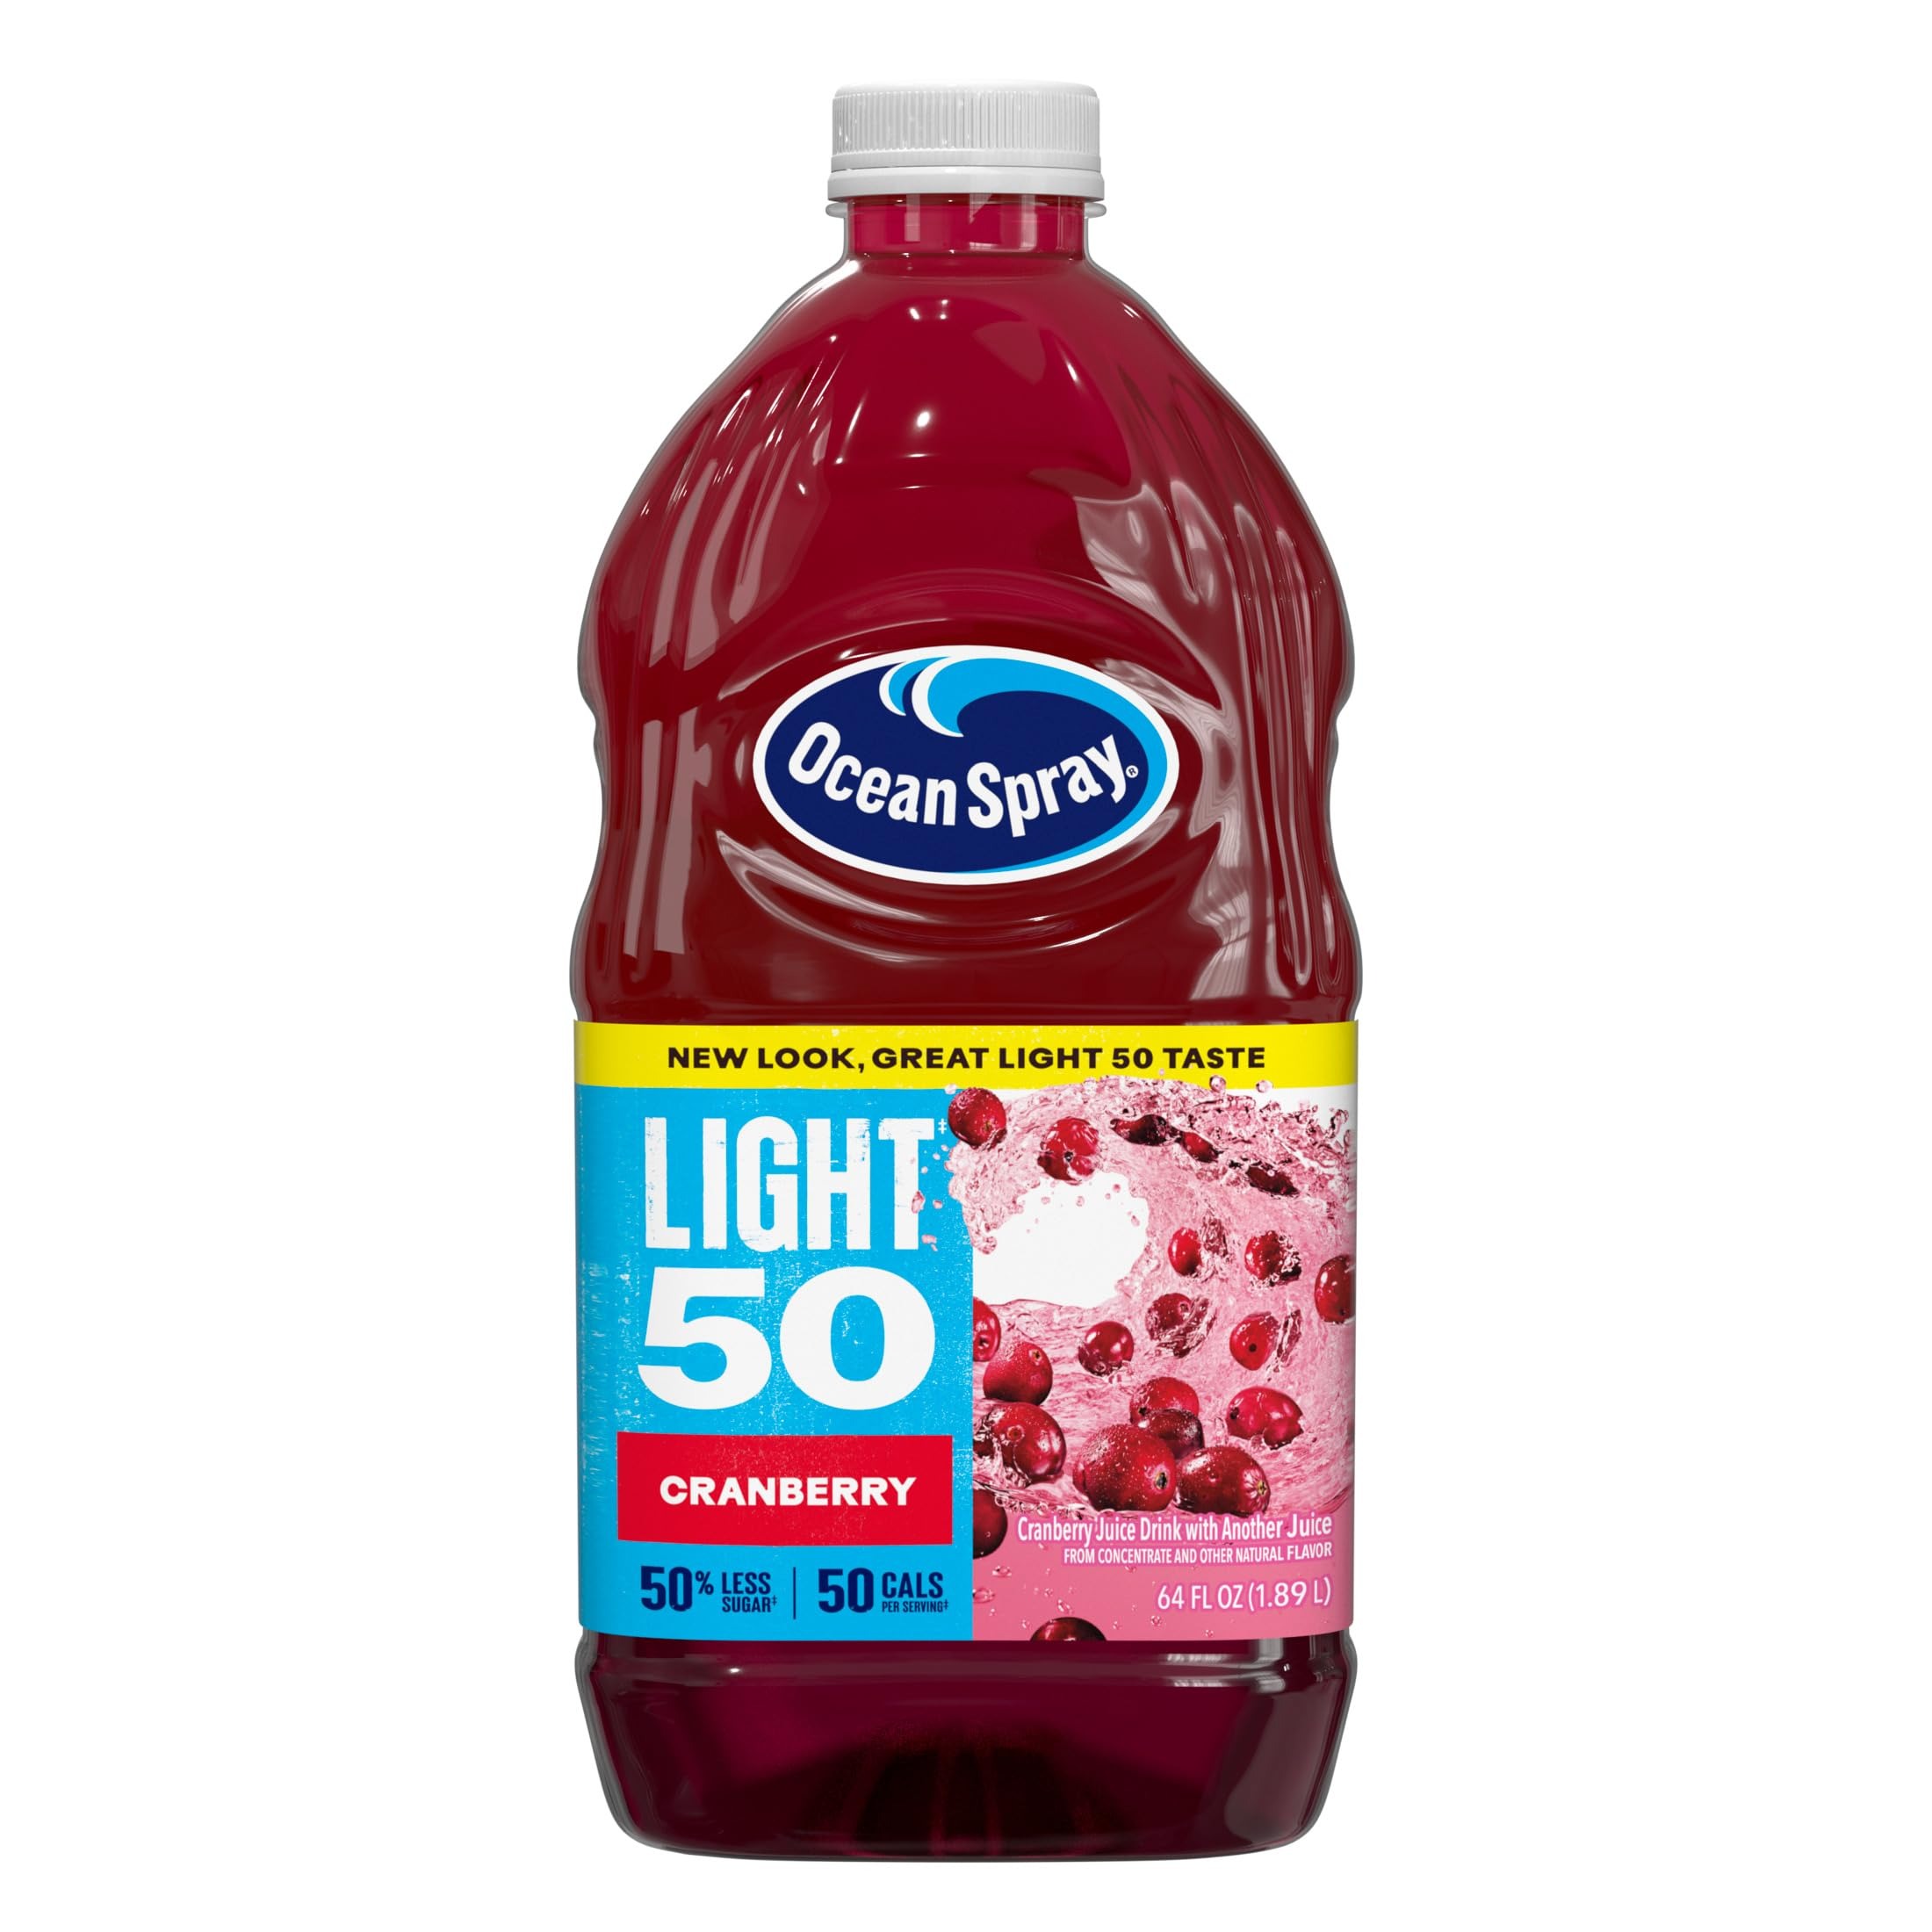
Item Name: Ocean Spray® Cran50™ Cranberry Juice Drink, 64 Fl Oz Bottle (Pack of 1)
Bullet Point 1: Included - One (1) 64 fl oz bottle of Ocean Spray Cran50 Cranberry Juice Drink
Bullet Point 2: Lighter on Calories, Not Flavor - Enjoy the crisp, refreshing taste of cranberries with just 50 calories and 10g of sugar in each 8 fl oz serving
Bullet Point 3: Deliciously Bold - Made from real fruit juice concentrate, this beverage delivers a delicious punch of flavor
Bullet Point 4: Endless Possibilities - Try this light cranberry juice drink as a cocktail mixer or add a splash of soda water to create refreshing mocktail juice drinks
Bullet Point 5: Maverick Mission - Ocean Spray believes in the power of the mighty cranberry; Born Tart. Raised Bold.
Value: 64.0
Unit: Fl Oz

Price: 4.63